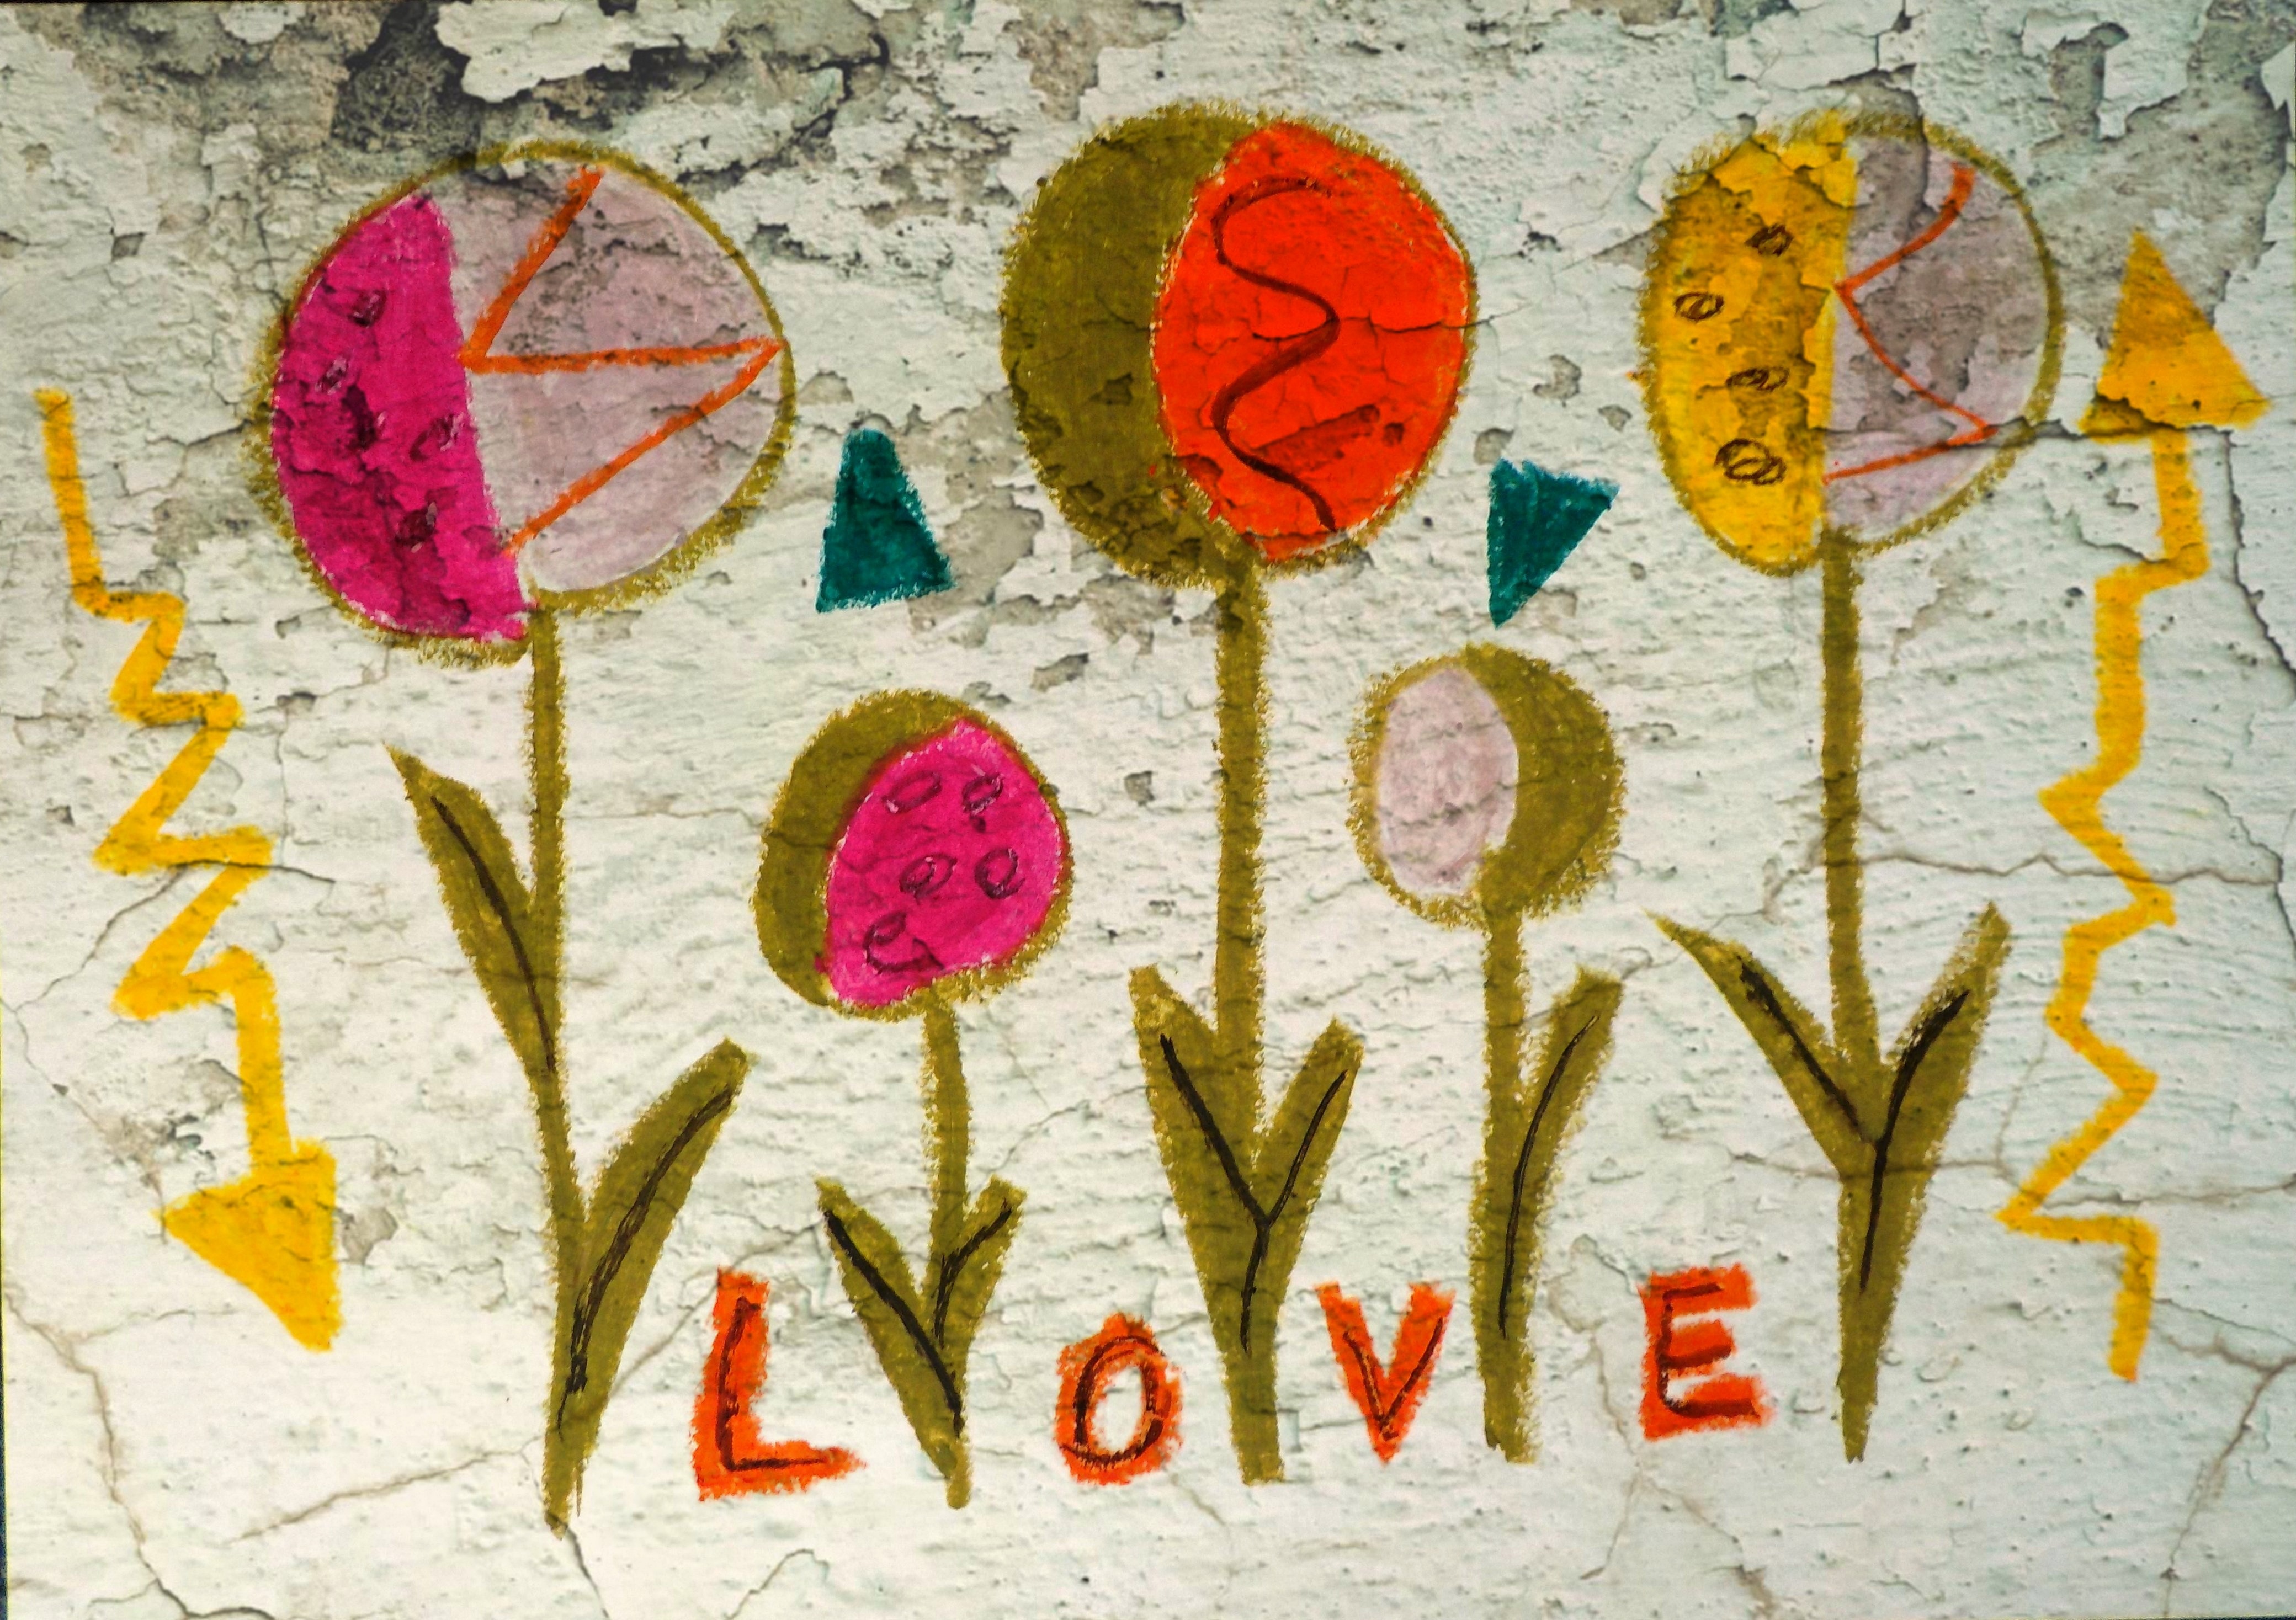
abstract, leaf, number, wall, love, pattern, color, colorful, graffiti, flowers, font, art, drawing, creativity, digital, feelings, modern art